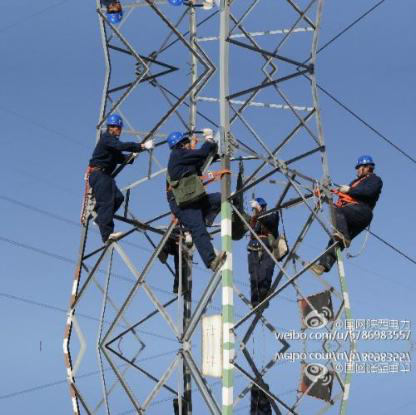
Objects in the image:
label: helmet
label: helmet
label: helmet
label: helmet
label: helmet
label: helmet